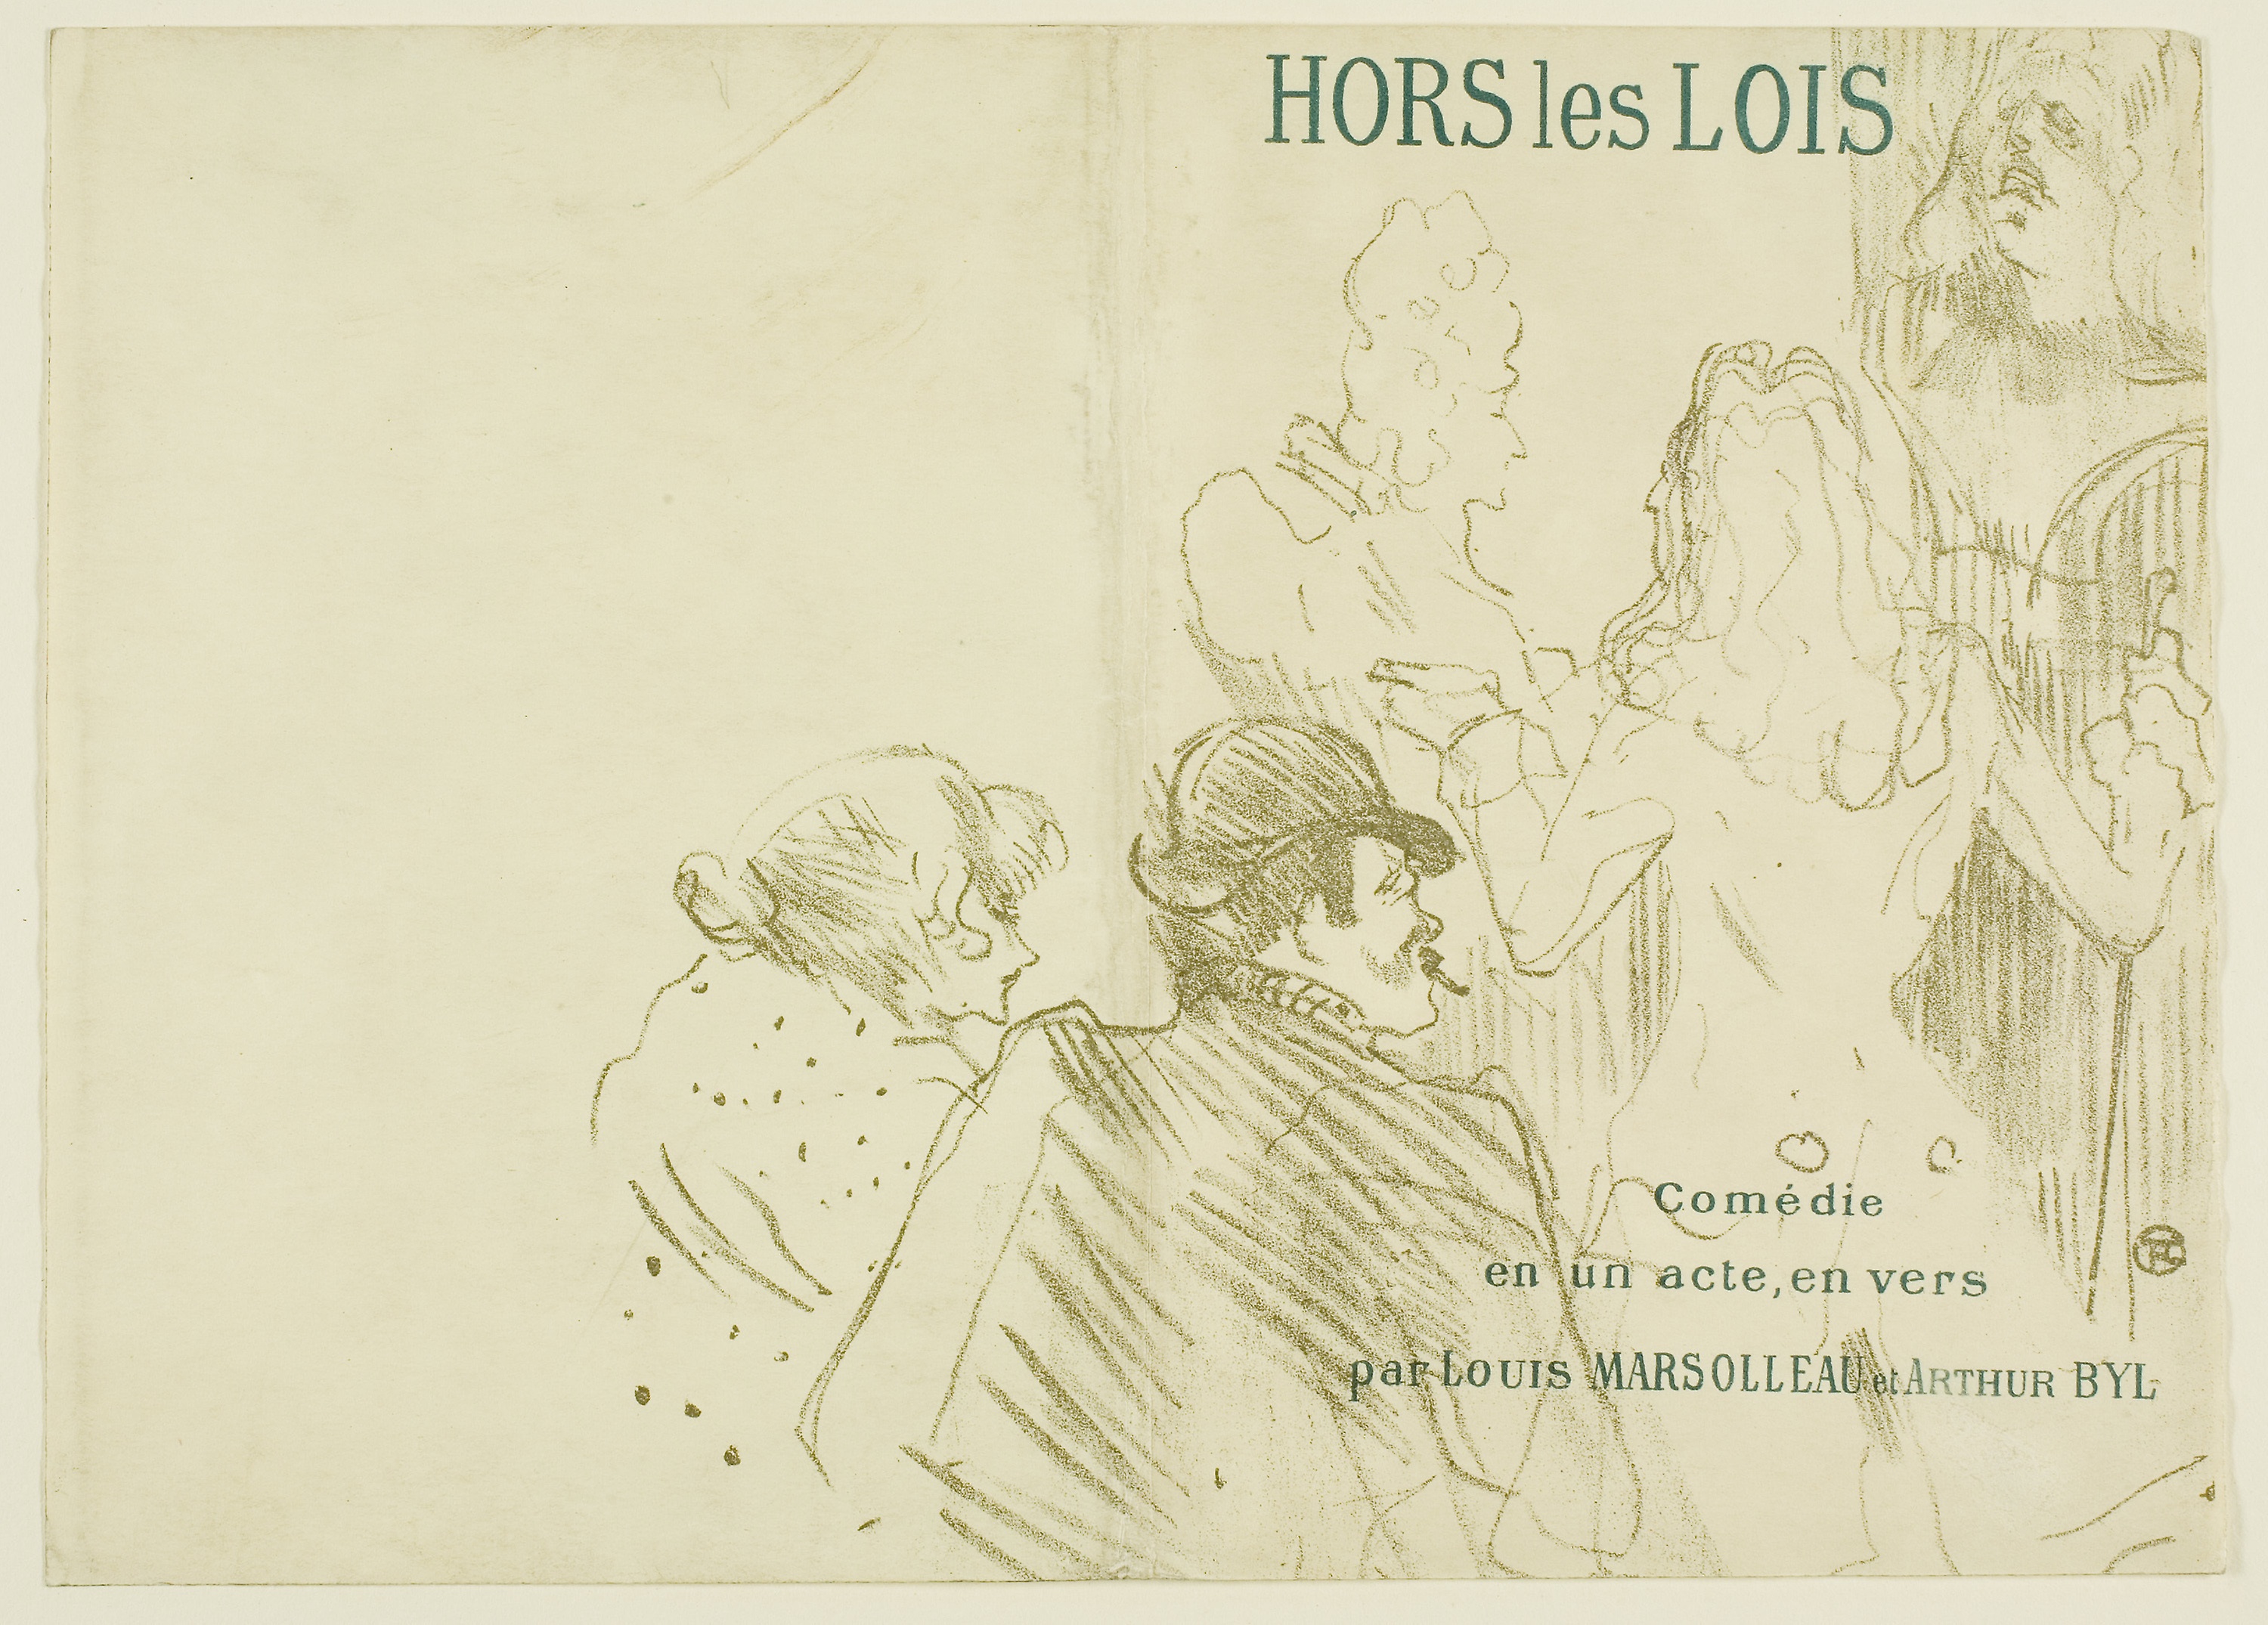
text, drawing, art, font, paper, illustration, artwork, sketch, history, paper product